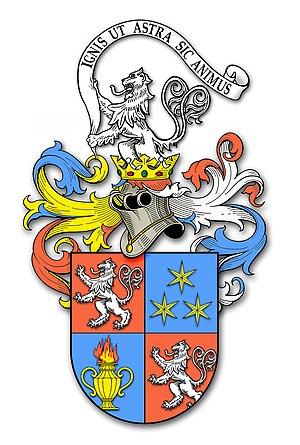
Nicolas Avancini, né le 1ᵉʳ décembre 1611 à Brez et décédé le 6 décembre 1686 à Rome, est un prêtre jésuite, dramaturge et poète baroque, professeur de théologie, de philosophie et de rhétorique.